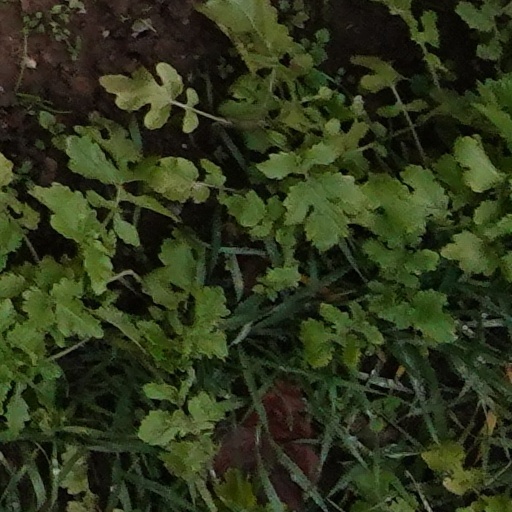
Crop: wheat